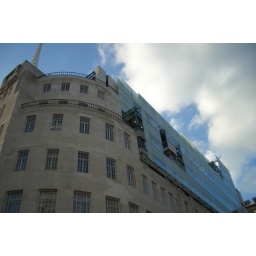
Old roof (including the area known as &amp;quot;Askeys Flat&amp;quot;) now gone, big glass panels in it's place.